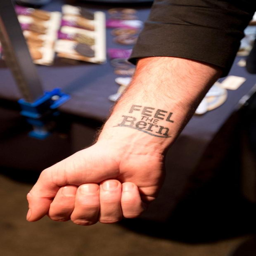
a supporter shows off his tattoo at a fundraising event for politician in the neighborhood .